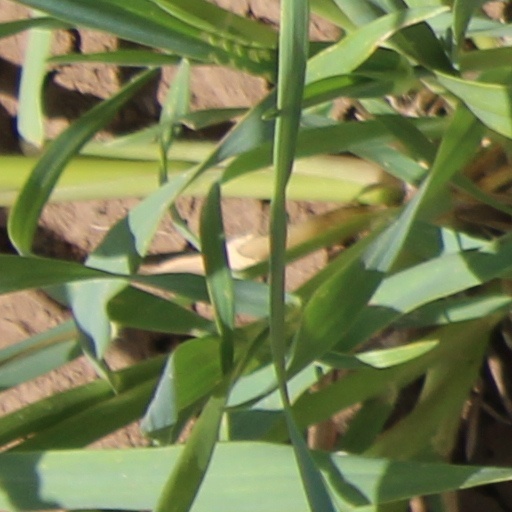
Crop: wheat